Mansfield and Pinxton Railway

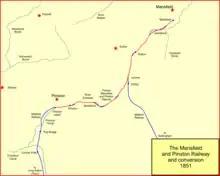
The Mansfield and Pinxton Railway in 1851

The Midland Railway was formed in May 1844; it acquired the rights to the Erewash Valley Railway; it opened that line from Long Eaton Junction to Codnor Park on 6 September 1847. The Midland Railway saw the importance of connecting to Mansfield, but two new companies were being promoted: the Boston, Newark & Sheffield Railway was to pass through Southwell and Mansfield, while the Nottingham, Mansfield & Midlands Junction Railway would incorporate the Mansfield & Pinxton line. These two organisations were so confident about their prospects that they jointly purchased the Mansfield & Pinxton company the following year. The Midland Railway had decided to build a line from Nottingham to Mansfield, using part of the Pinxton Railway, and Parliament favoured their plans, and an act of Parliament for the Nottingham to Mansfield railway (initially connecting with the Mansfield & Pinxton north of Kirkby in Ashfield) was passed as the Midland Railway (Nottingham and Mansfield) Act 1846 (9 & 10 Vict. c. clxiii) on 16 July 1846.